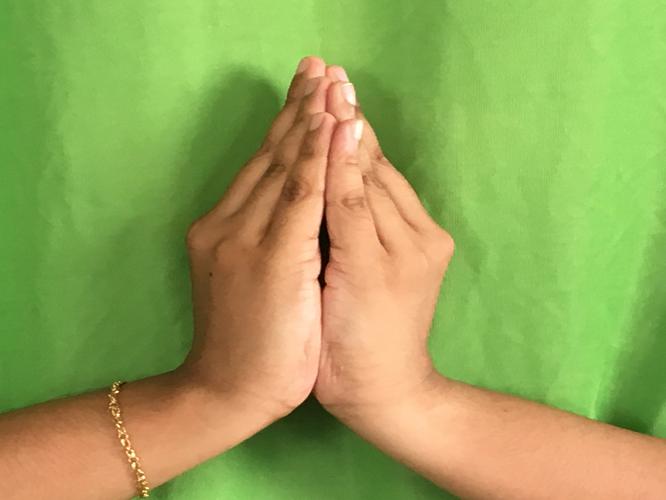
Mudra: Kapotham
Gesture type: double_hand